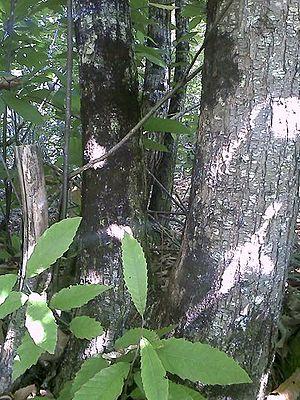
La maladie de l'encre est une maladie très grave du châtaignier provoquée par des micro-organismes filamenteux autrefois classés parmi les champignons et maintenant reconnus comme Oomycètes.